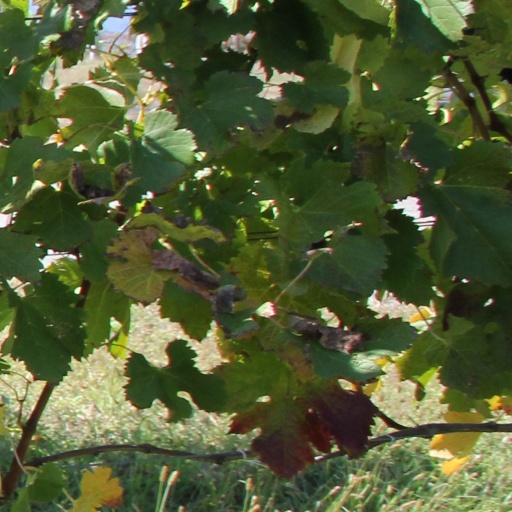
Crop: grape